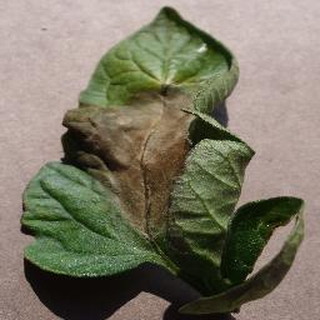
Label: tomato_late_blight